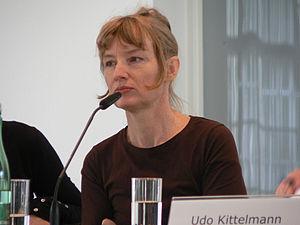
Janet Cardiff, née le 15 mars 1957 au Canada, est une artiste canadienne connue pour ses installations sonores et ses promenades audio.